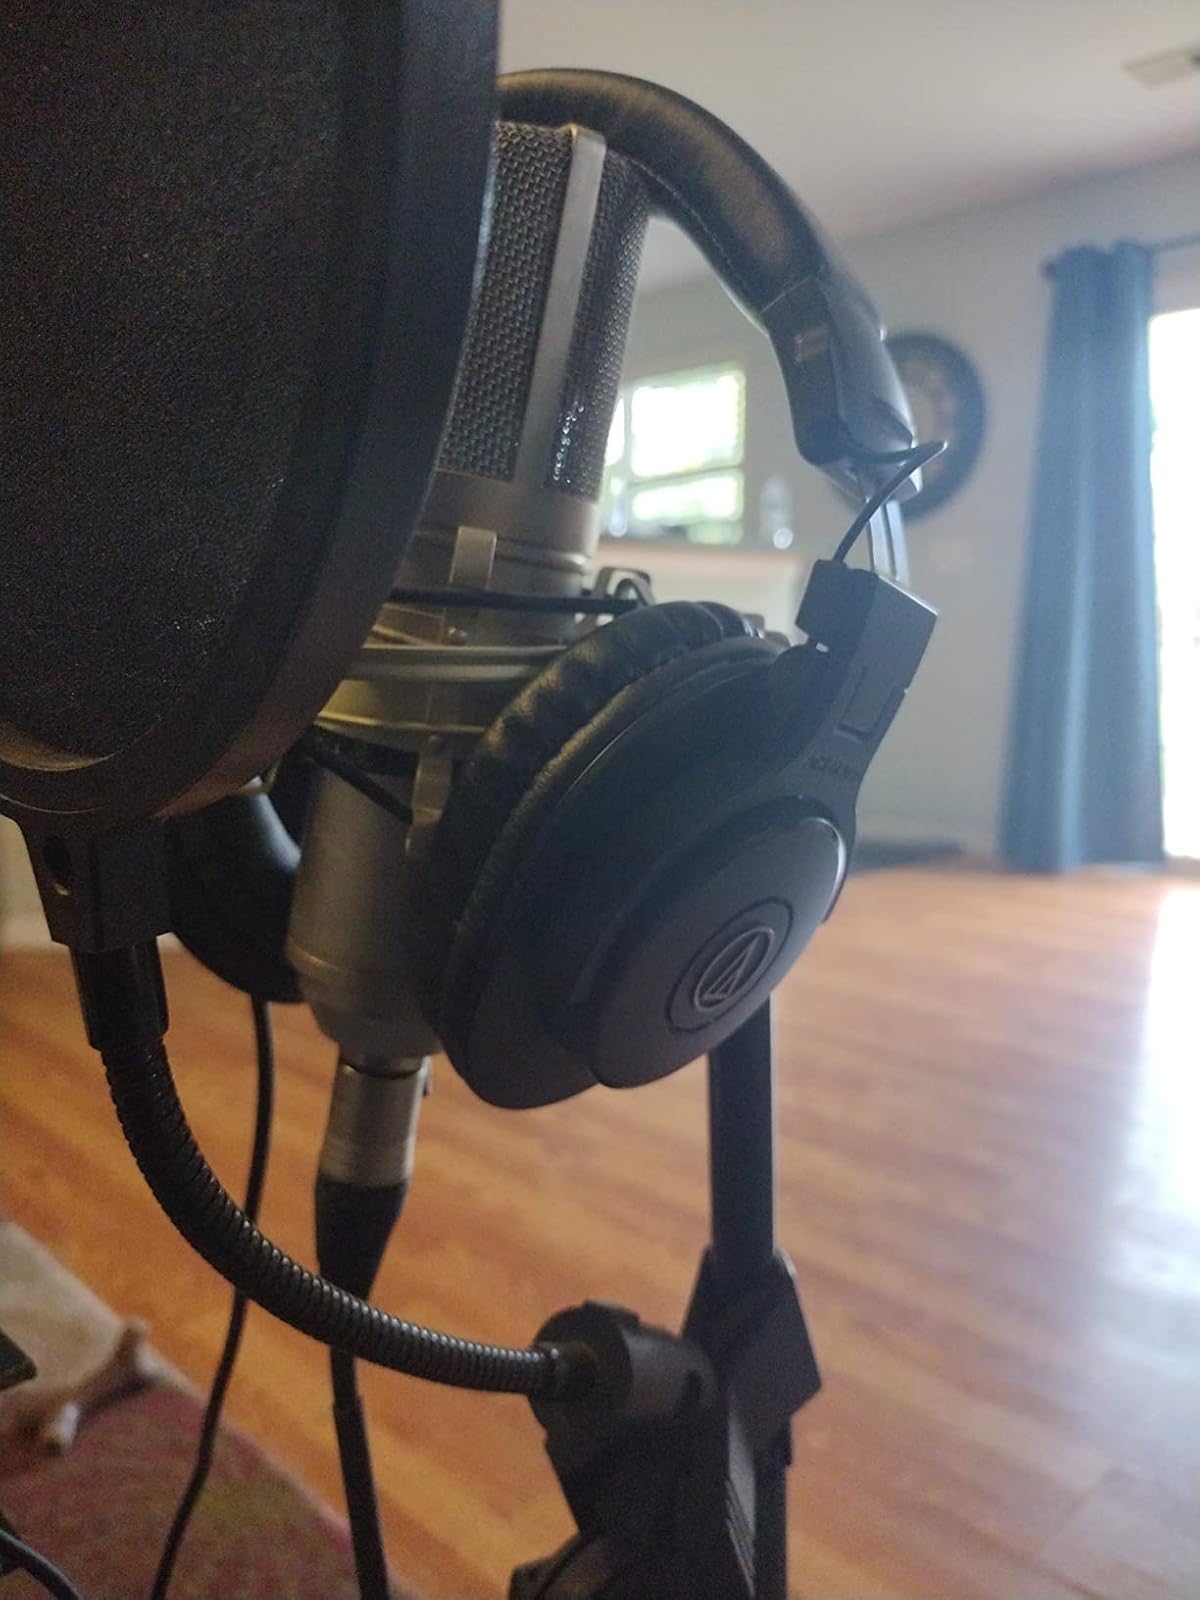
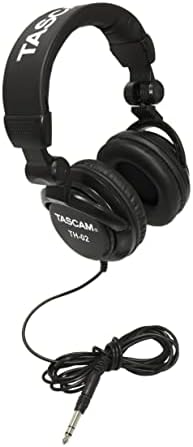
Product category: headphones
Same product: no